Administrative divisions of Chernihiv Oblast

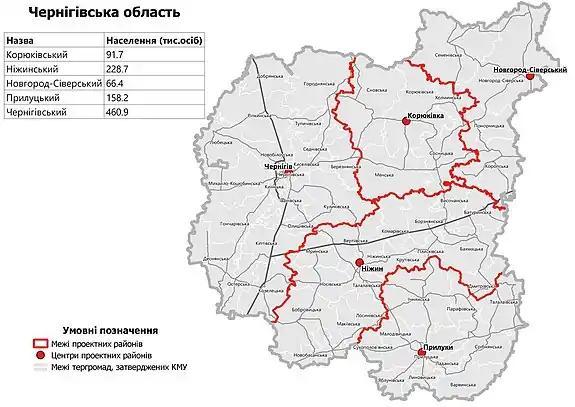
Raions of Chernihiv Oblast as of August 2020.

Before 2020, Chernihiv Oblast was subdivided into 26 regions: 22 districts ("raions") and 4 city municipalities ("mis'krada" or "misto"), officially known as "territories governed by city councils".